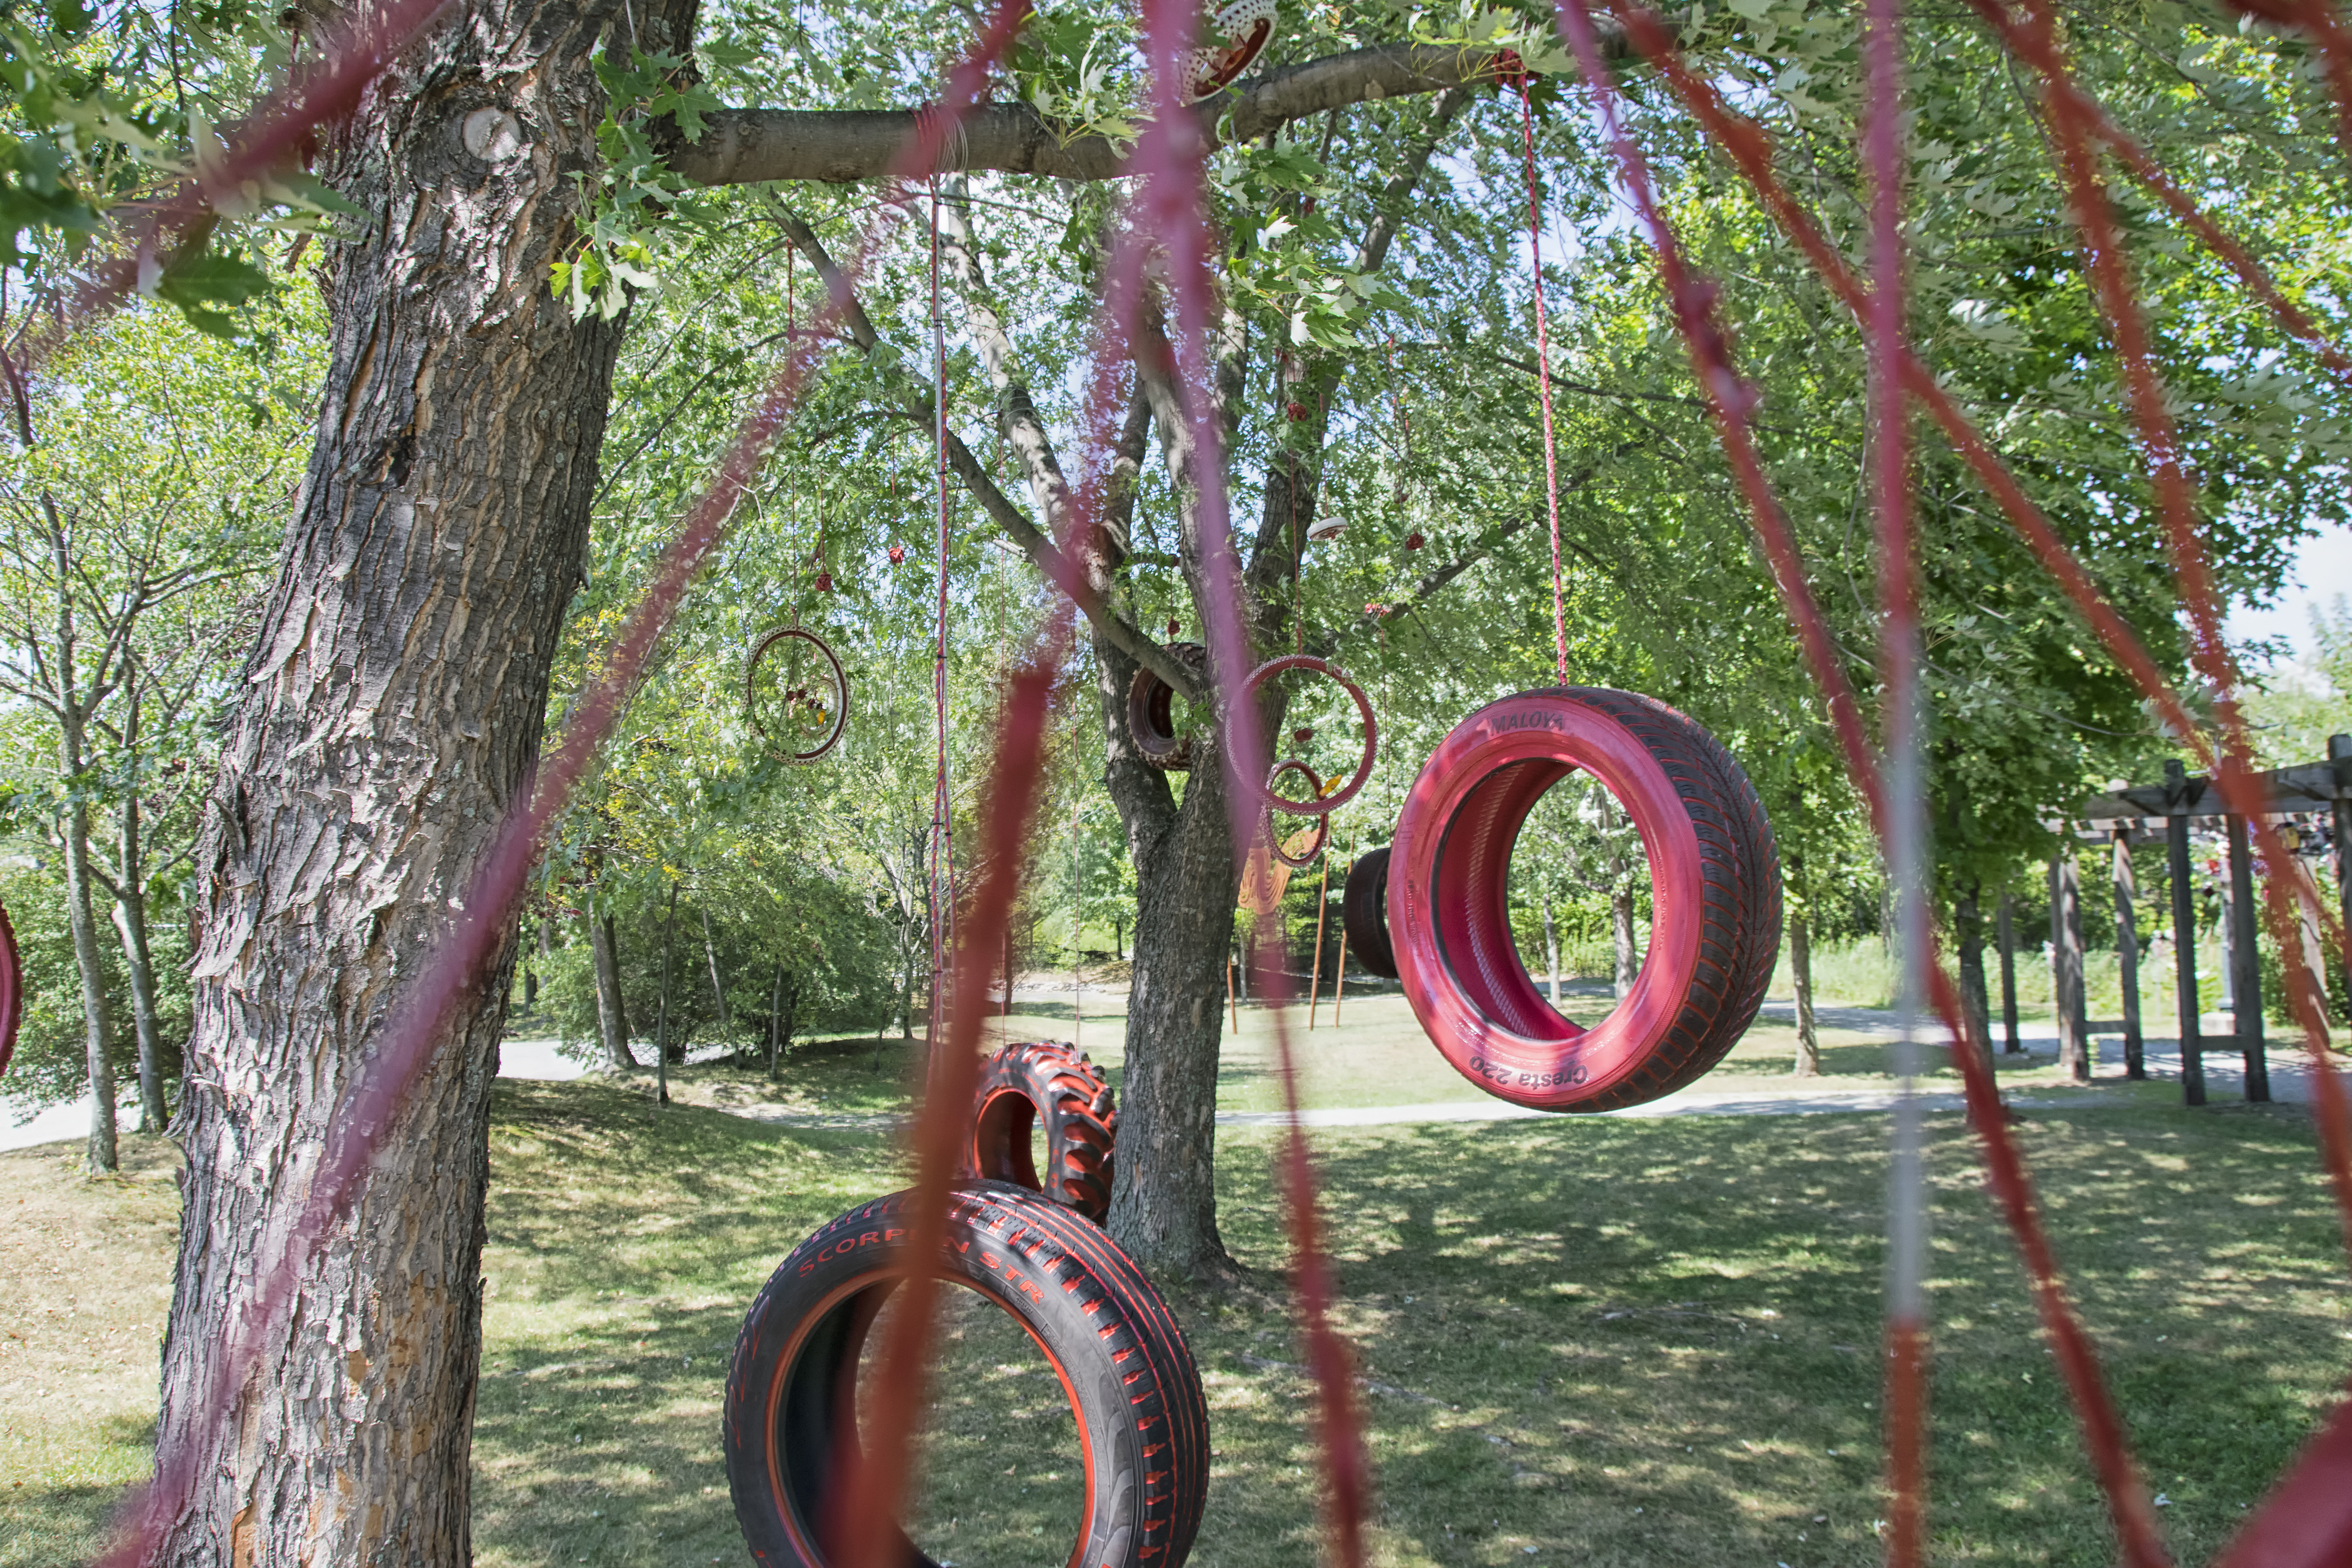
flower, park, art, canada, playground, quebec, sherbrooke, outdoor play equipment